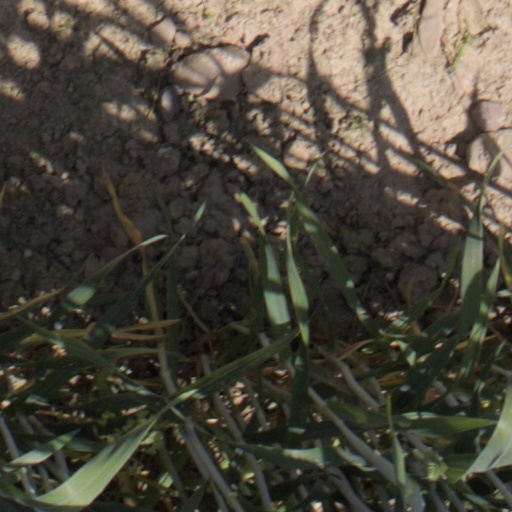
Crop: wheat